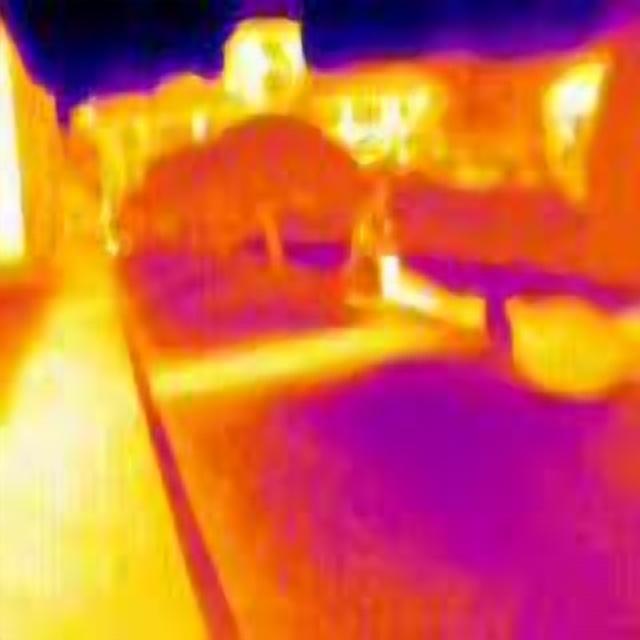
Detected objects:
label: person